Milk glass

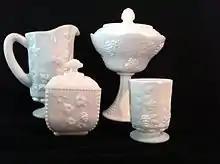
Milk glass – four pieces

Milk glass was first made in Venice in the 16th century ("lattimo") as a translucent competitor for porcelain. Colors include blue, pink, yellow, brown, black, and white. Some 19th-century glass makers called milky white opaque glass "opal glass". The name milk glass is relatively recent.